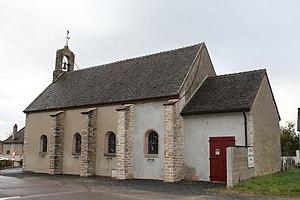
Église Saint-Marcel d'Épervans.
Épervans est une commune française située dans le département de Saône-et-Loire en région Bourgogne-Franche-Comté.